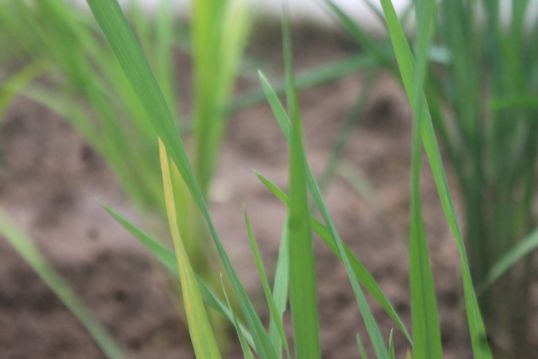
Disease: Tungro